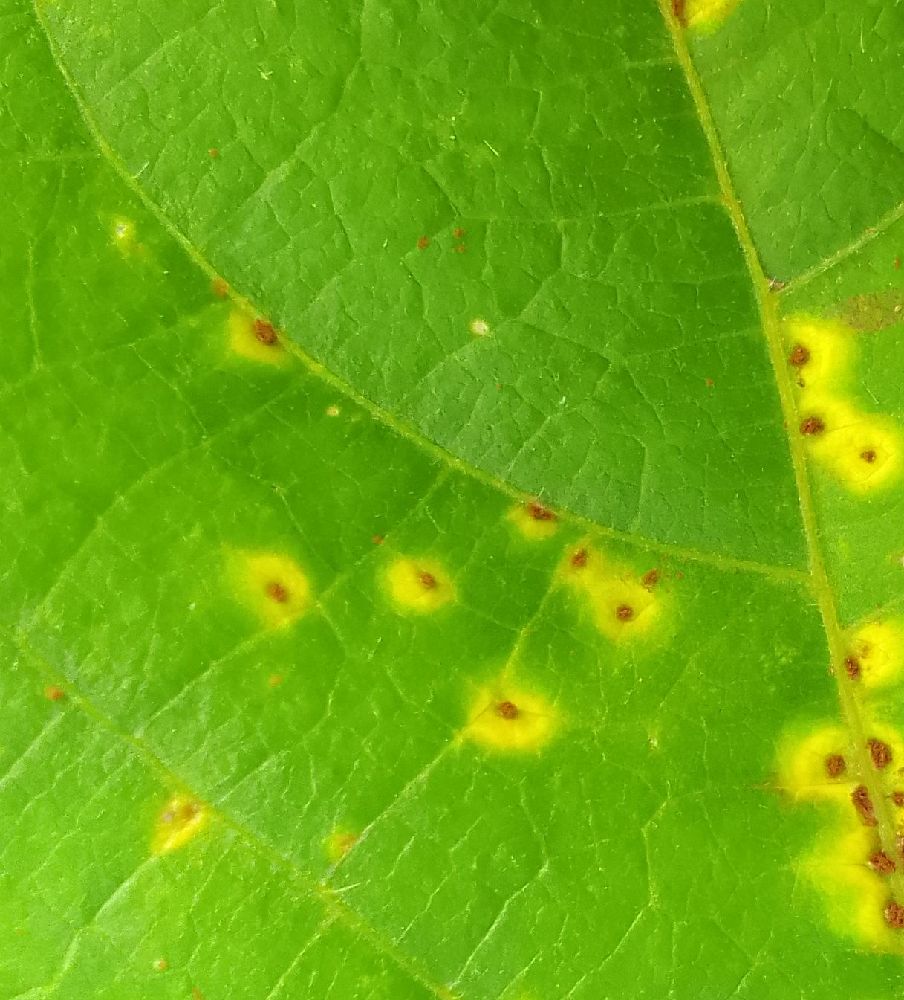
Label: rust